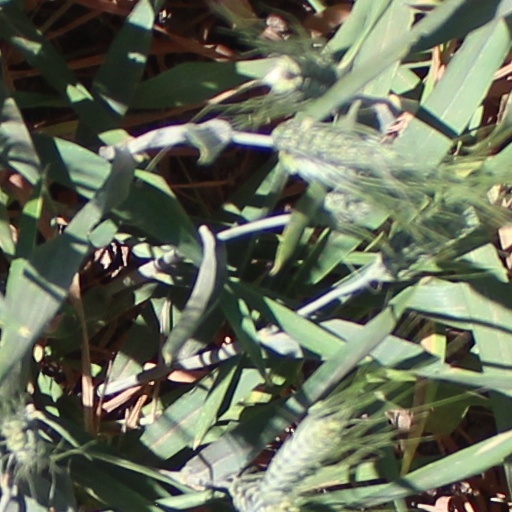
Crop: wheat